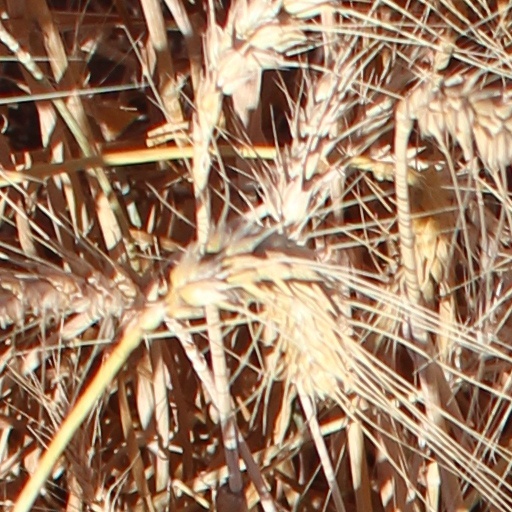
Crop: wheat